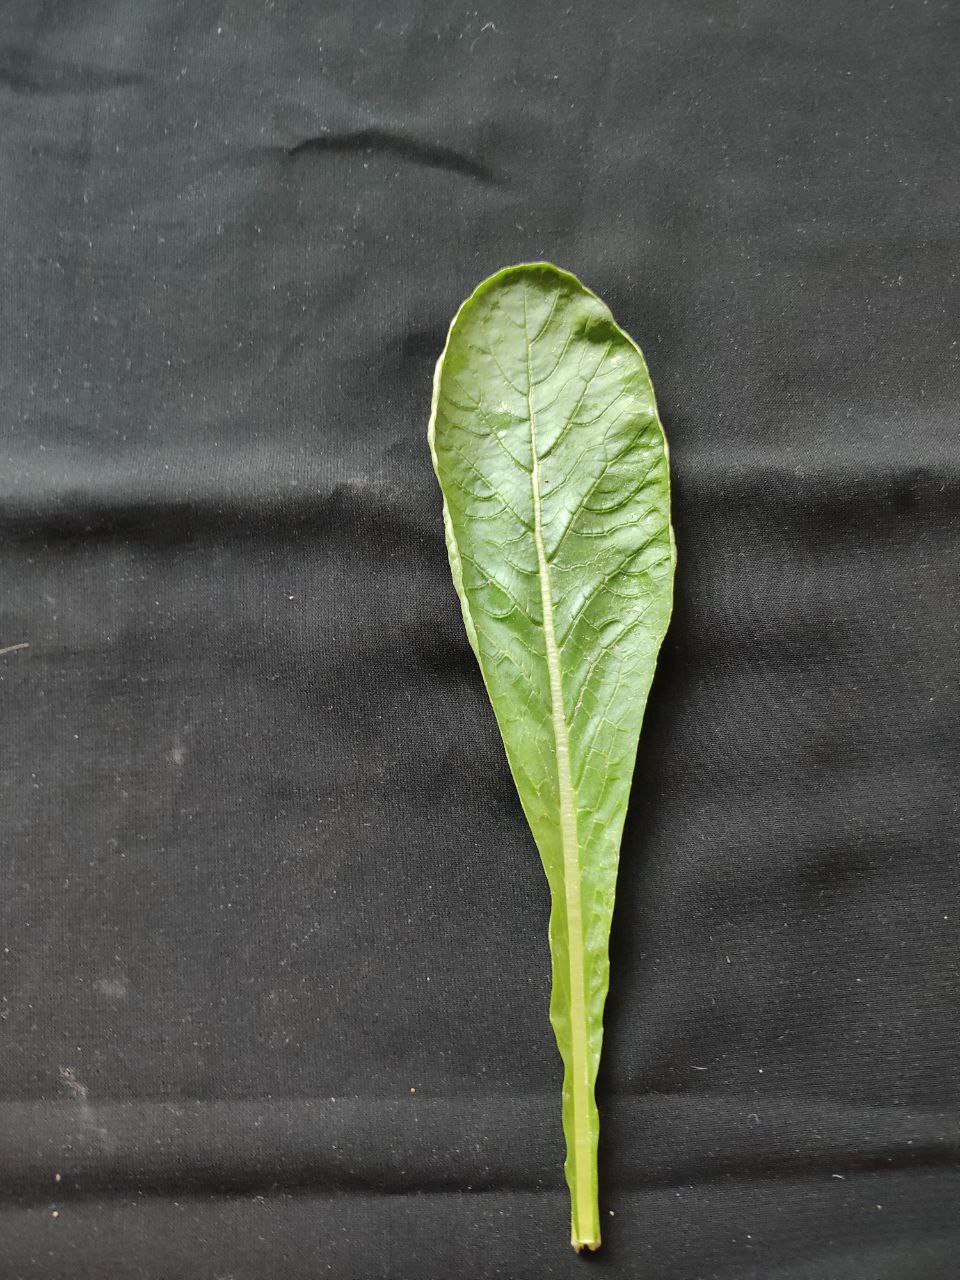
Label: Fresh leaf